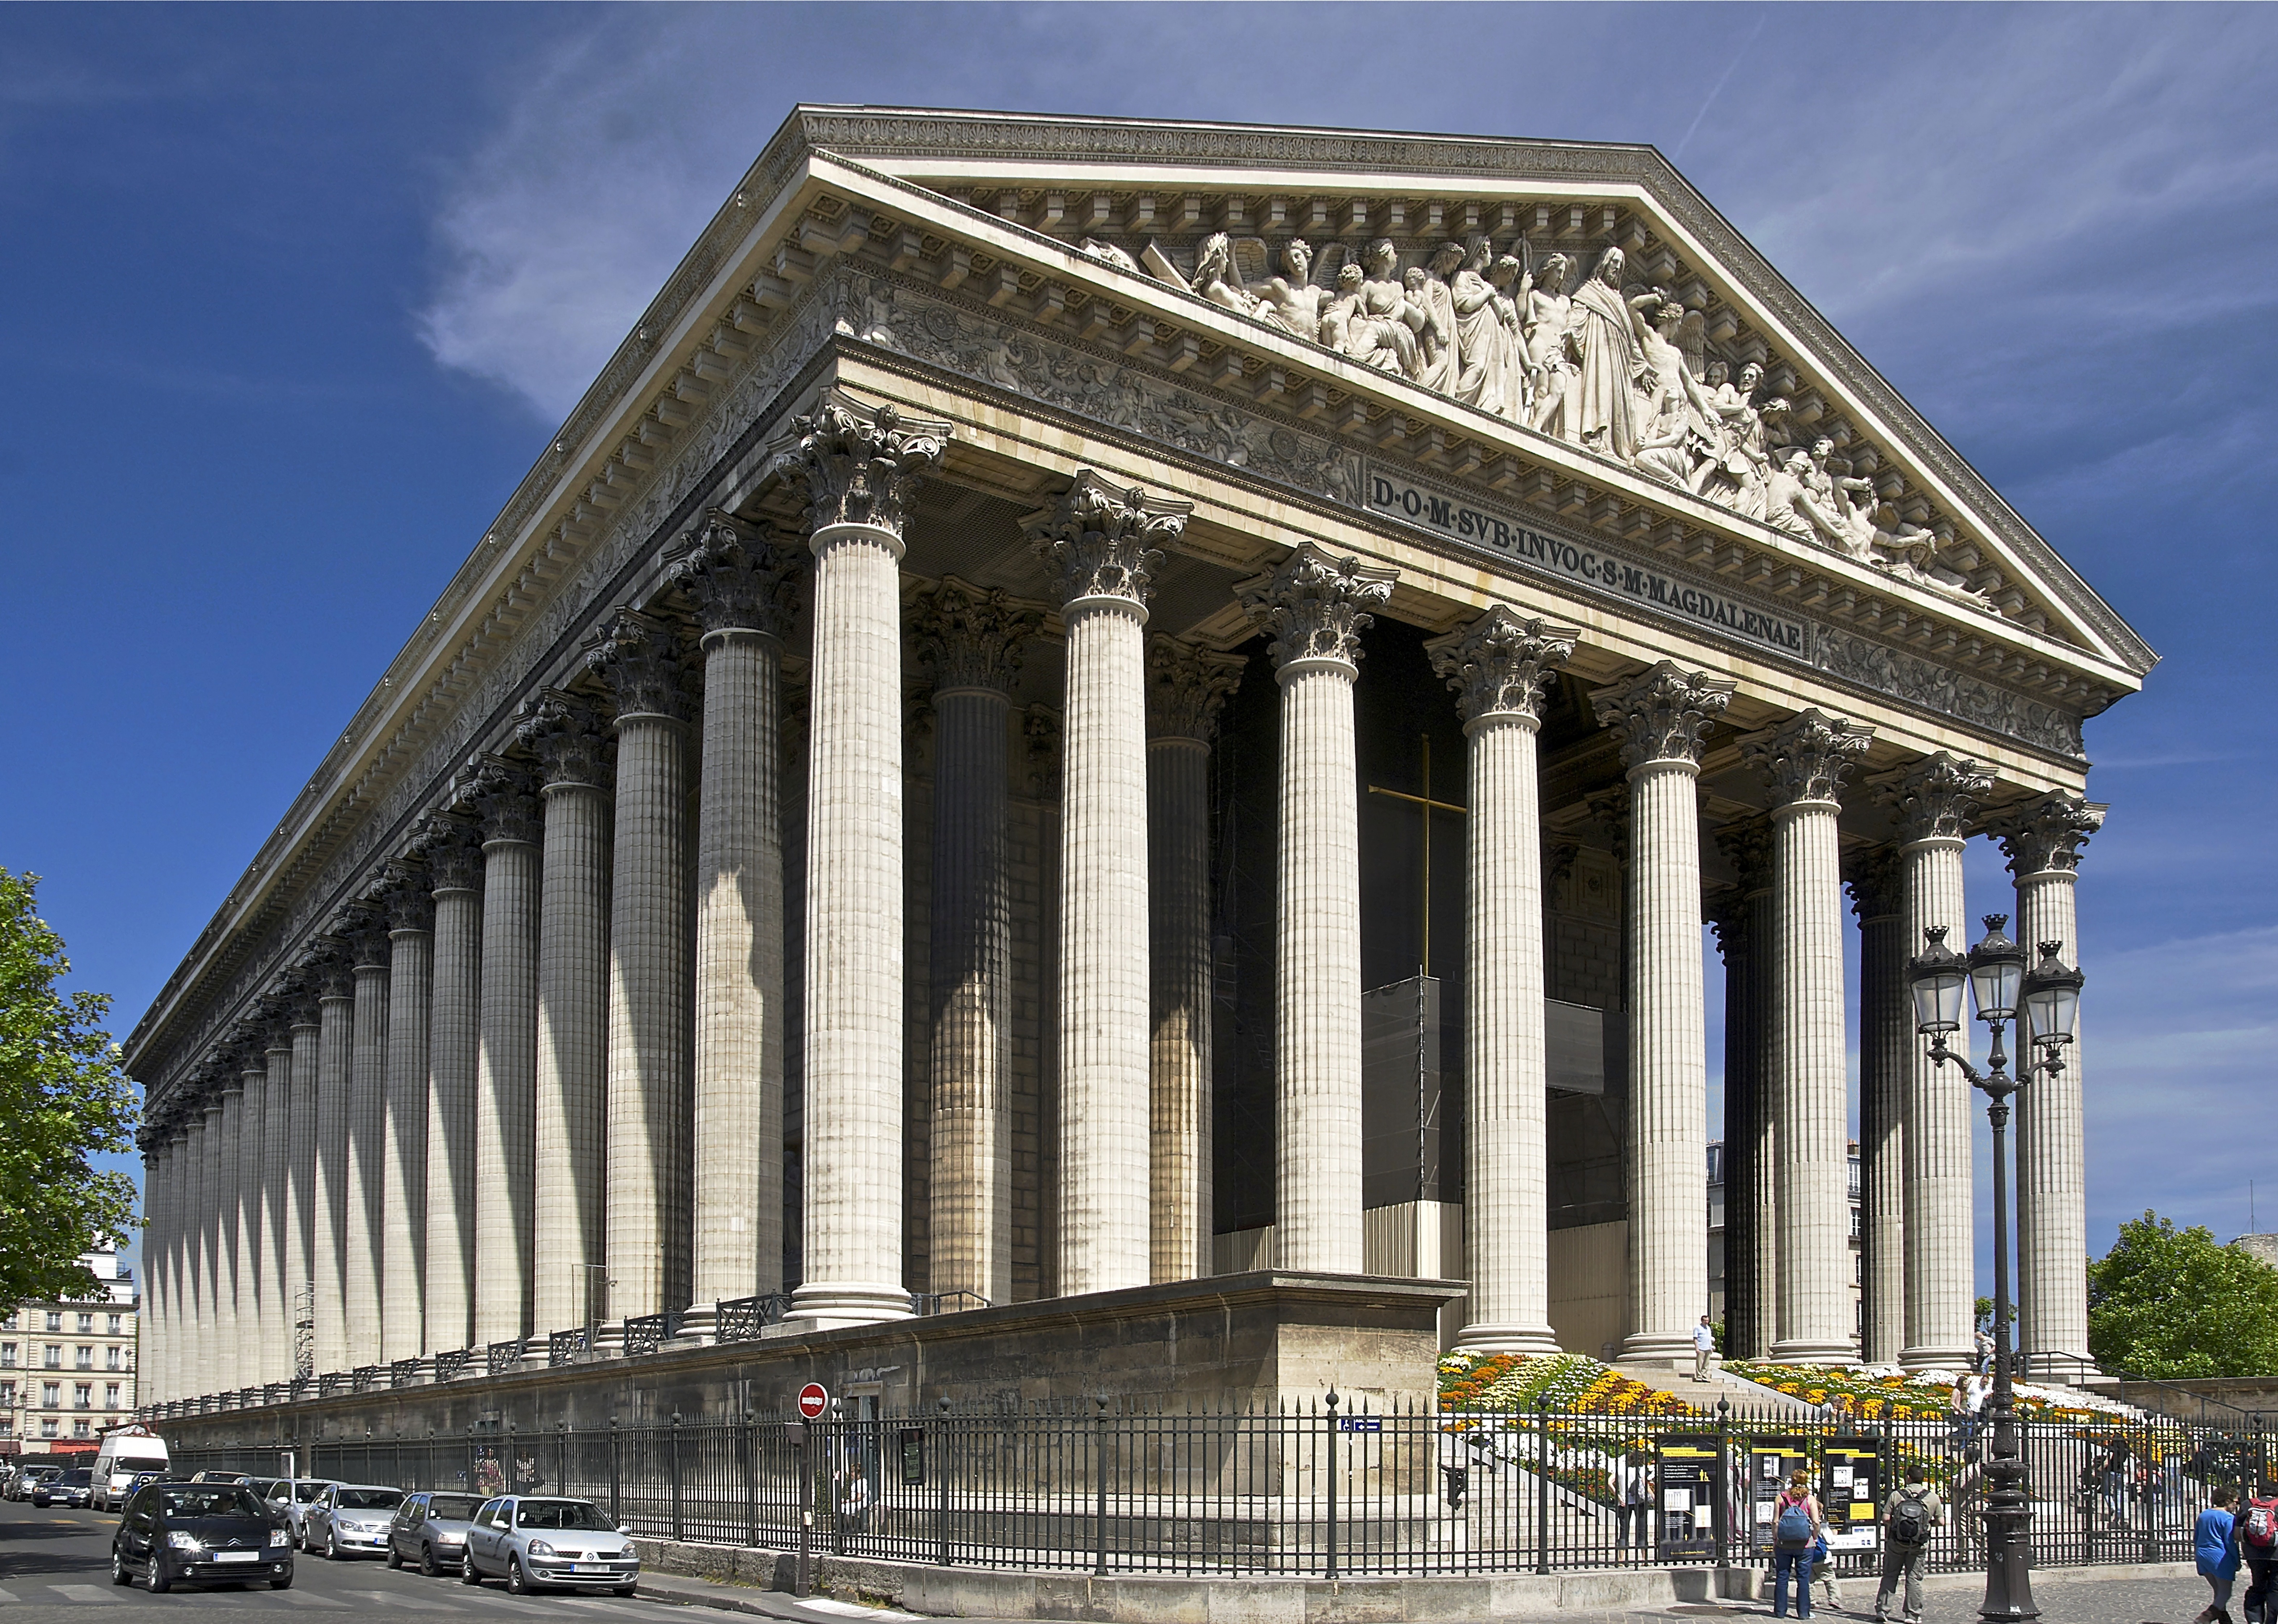
architecture, structure, sky, traffic, street, building, paris, urban, monument, summer, metro, france, landmark, facade, place of worship, clouds, tourists, columns, pillars, beautiful, roman temple, classical architecture, metropolitan area, ancient roman architecture